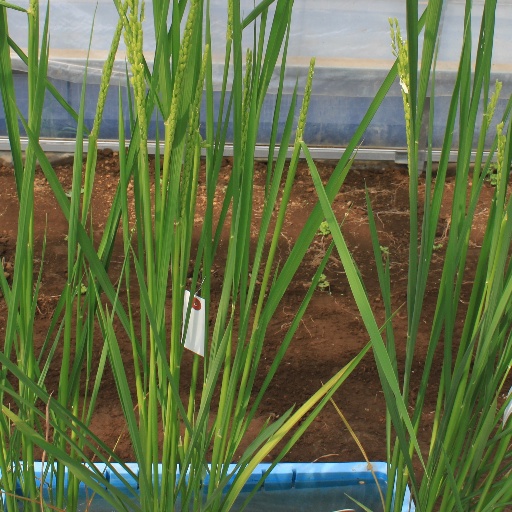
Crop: rice